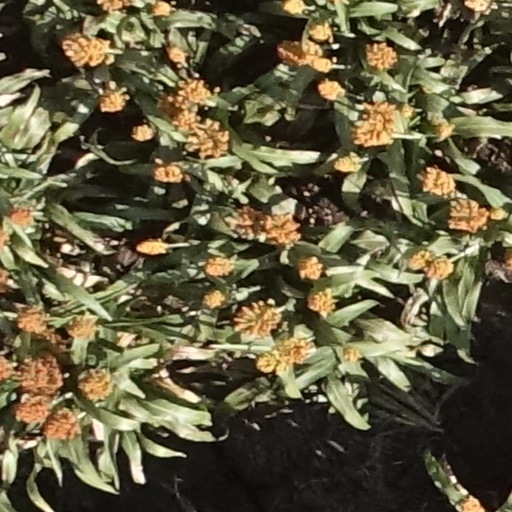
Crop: sorghum